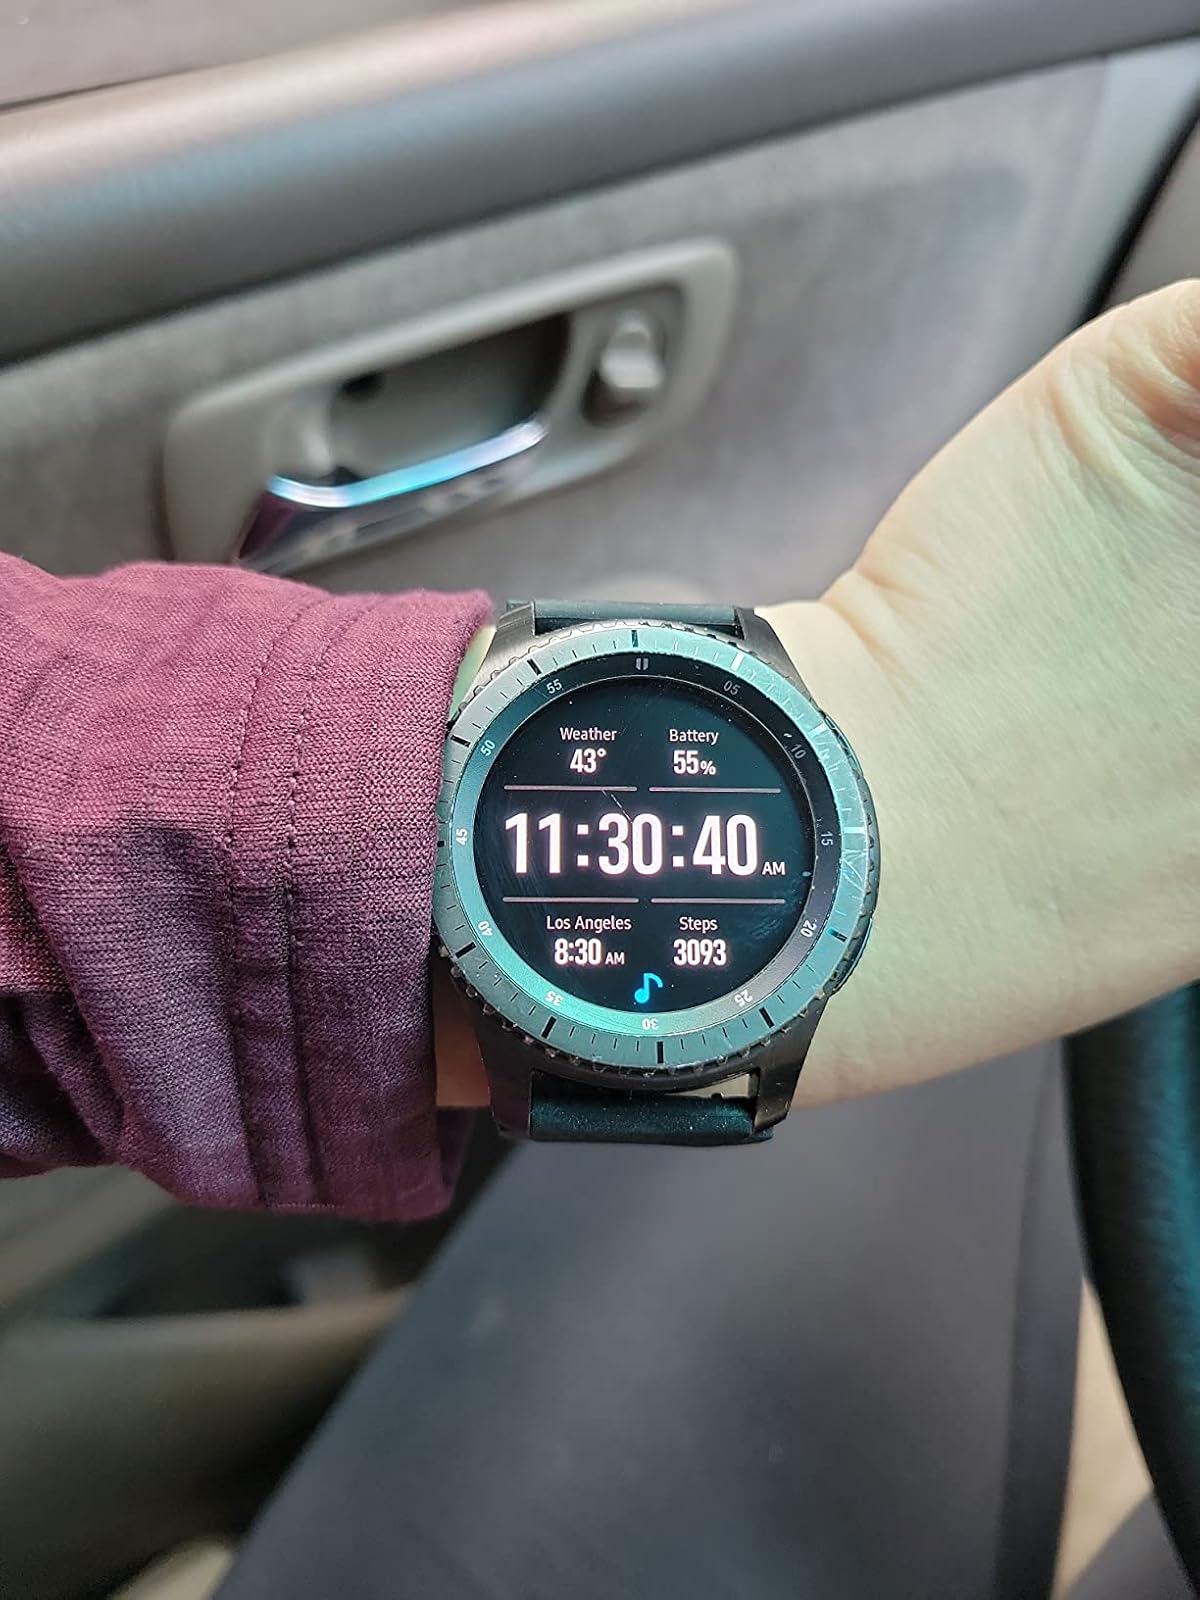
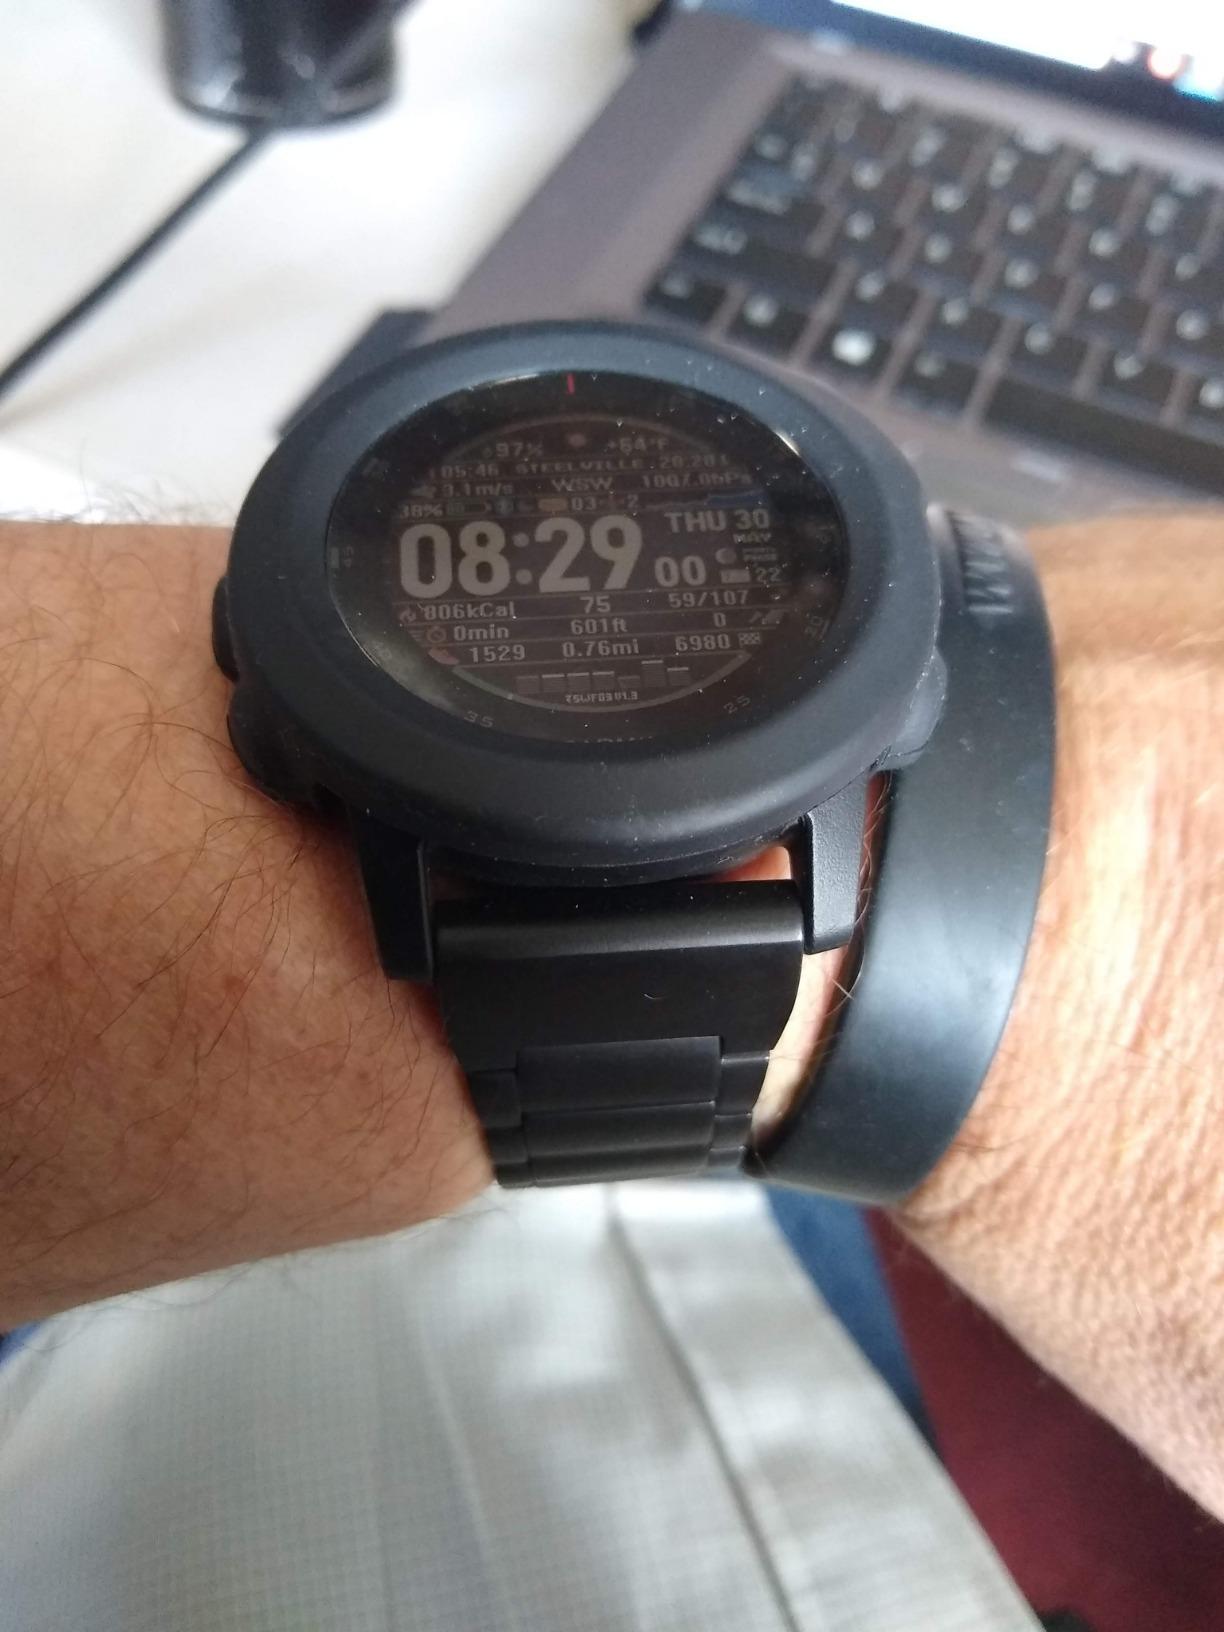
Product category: smartwatch
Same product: no